Aisheng ASN-209

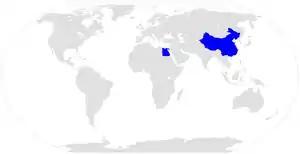
ASN-209 operators

Silver Eagle (Yin-Ying or Yinying, 银鹰) is a derivative of ASN-209 deployed by Chinese military. The most obvious visual difference between Silver Eagle and its predecessor ASN-209 is the addition of four vertically installed antenna, two of which are arranged in sequential order atop the fuselage, and one each on the wing, near the wingtip. Estimated range is around 150 km and the estimated endurance is several hours. Maiden flight of Silver Eagle took place in the coastal region of northeastern China on June 1, 2011 and lasted three and half hours. The UAV has since entered service with Chinese navy.